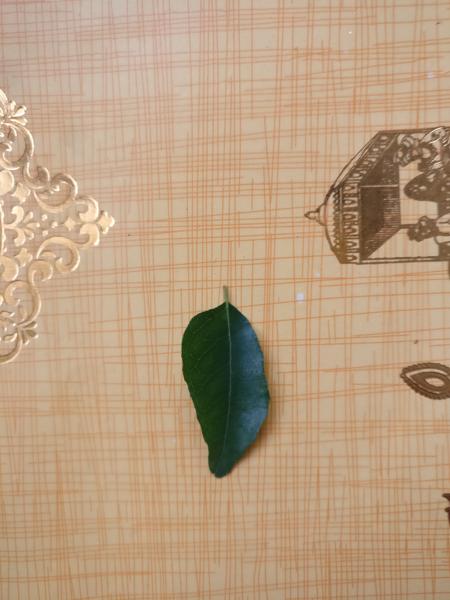
Plant: Curry